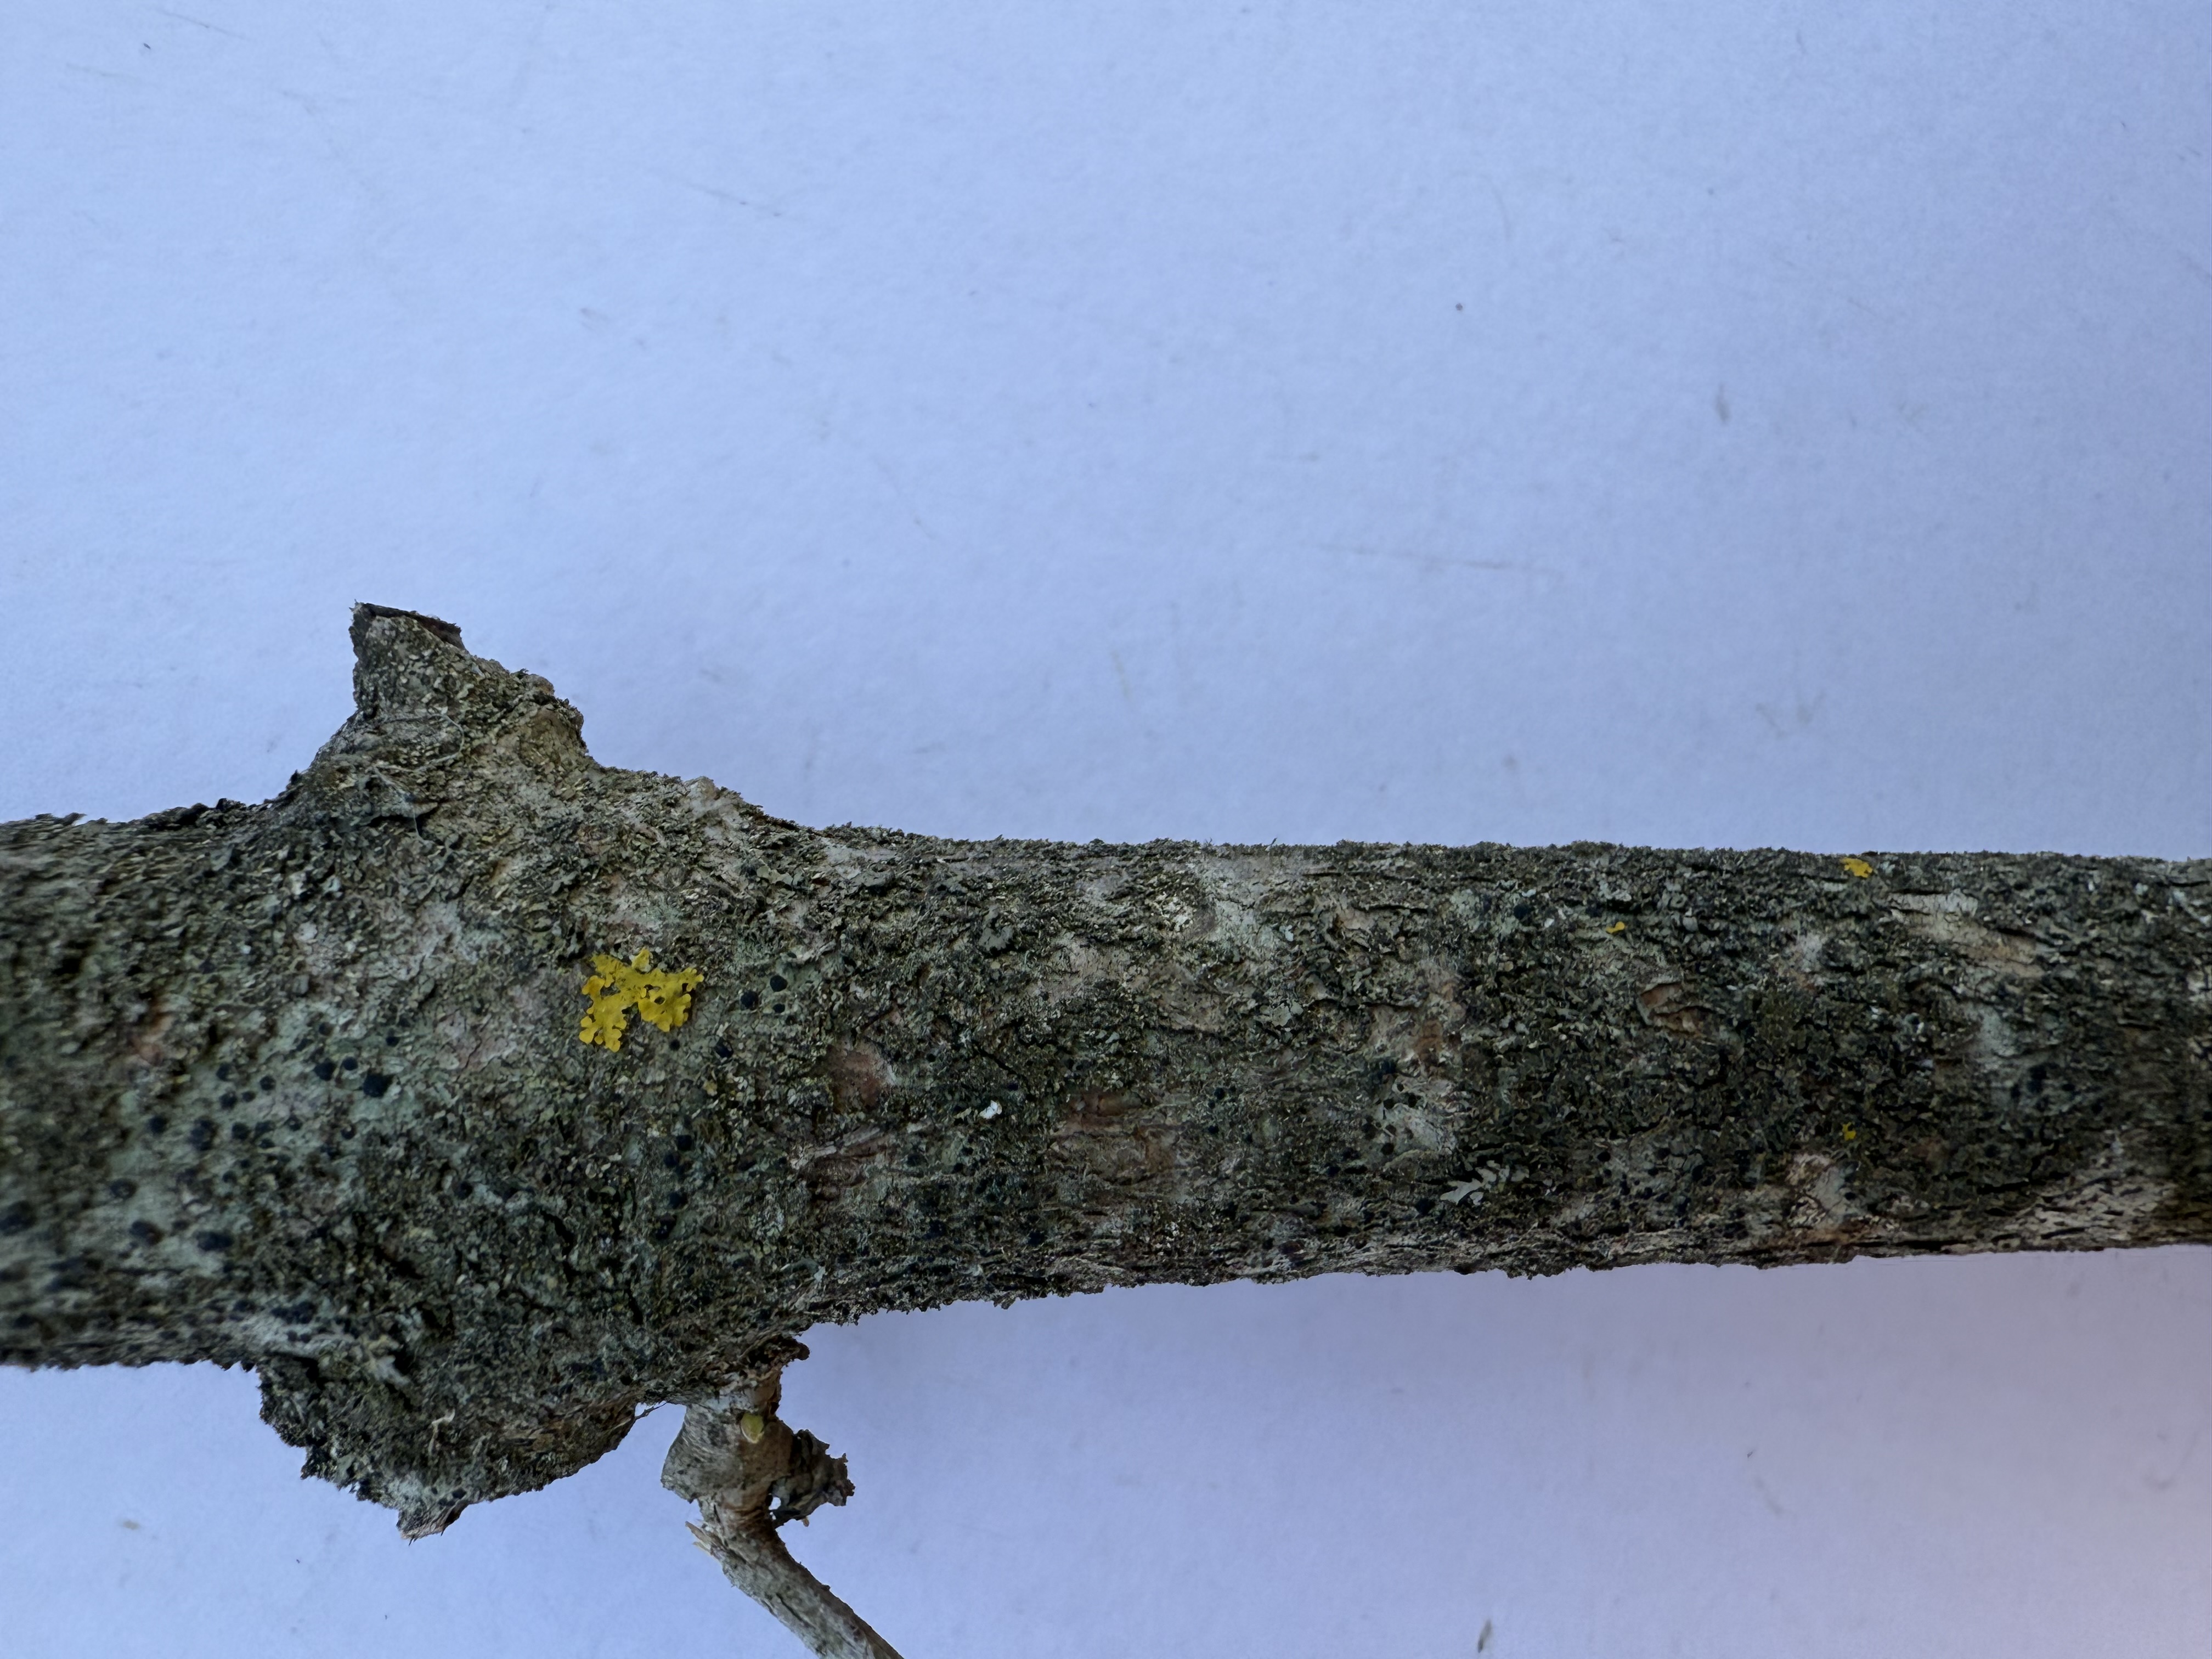
Variety: Cornelian Cherry